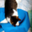
Label: cat